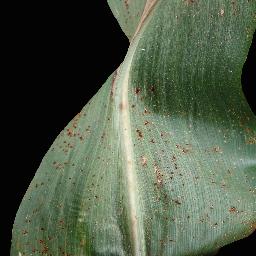
Label: Corn___Common_rust